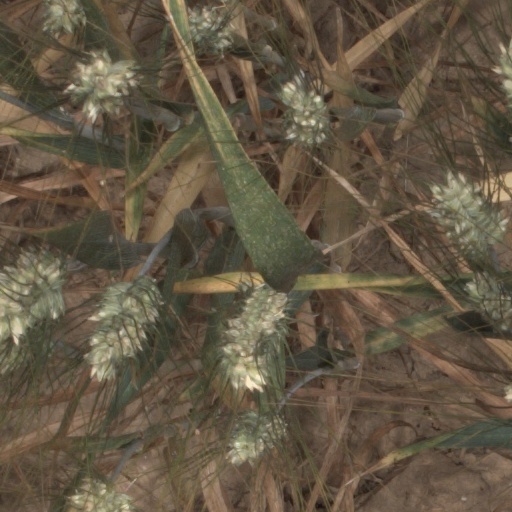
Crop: wheat